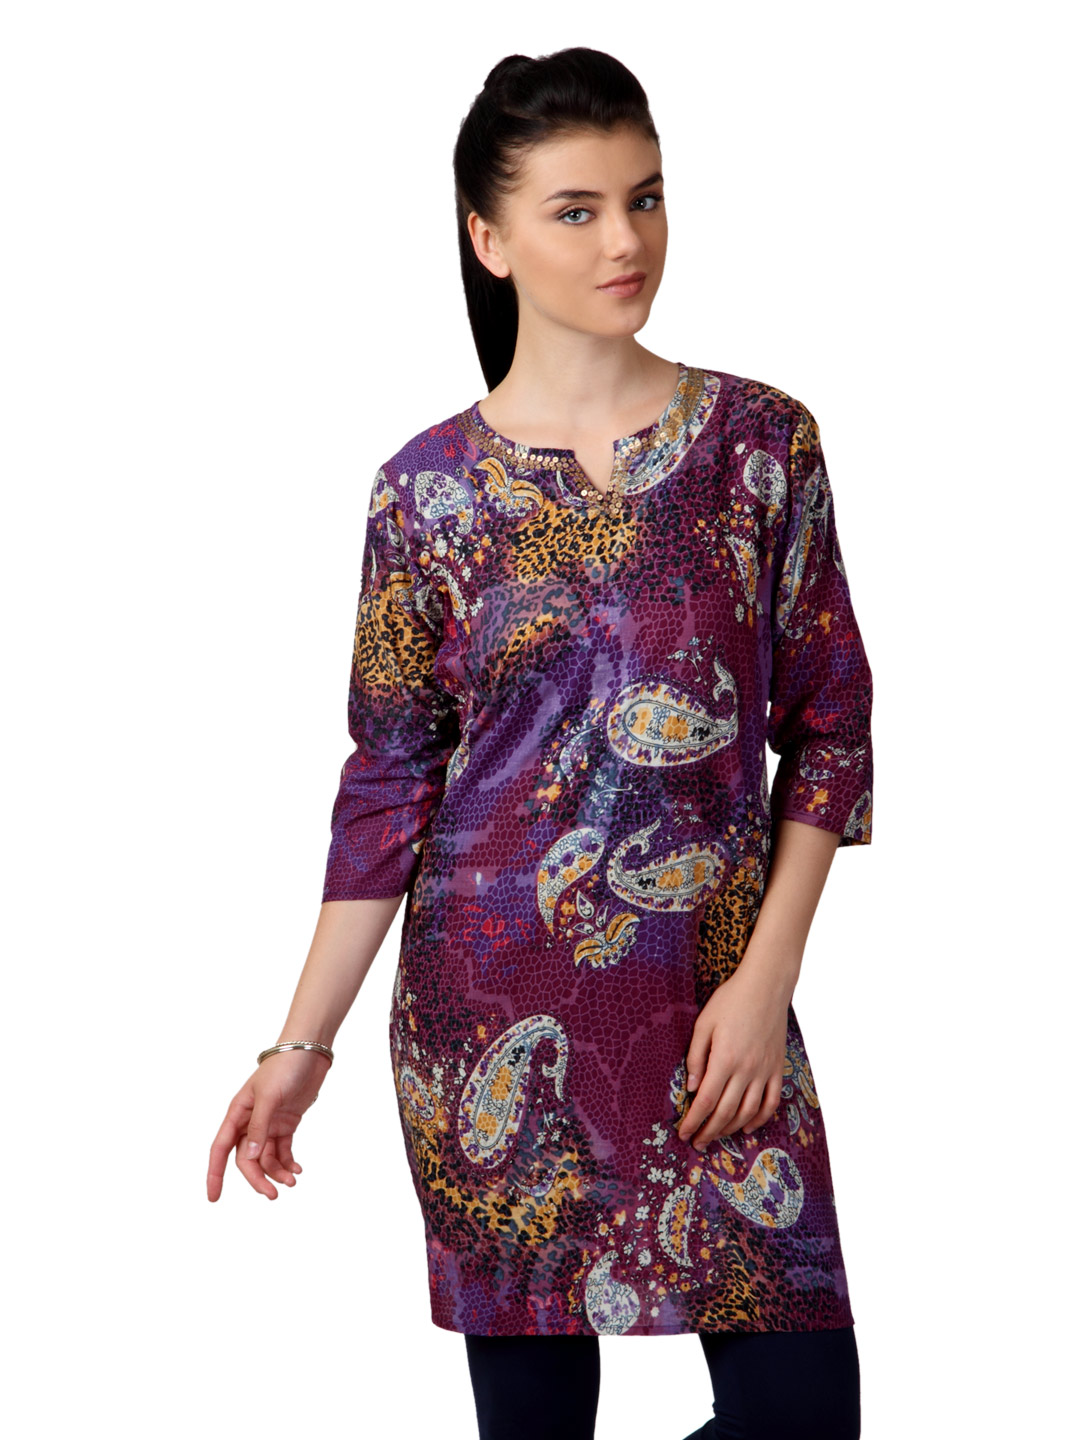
Shree Women Purple Printed Kurta
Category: Apparel / Topwear / Kurtas
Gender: Women
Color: Purple
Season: Fall 2012
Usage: Casual